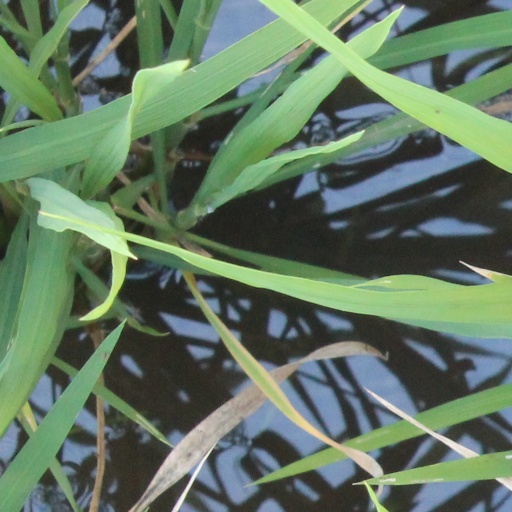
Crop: rice